Challenger mine

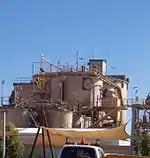
The plant at the minesite

The Challenger mine is a gold mine in the Far North of South Australia, 165 km west of the Stuart Highway and 740 km north-west of Adelaide. It was operated by Dominion, Kingsgate and then WPG Resources. The mine is now in care and maintenance. The deposit was named by David Edgecombe, the geologist who discovered it, after his dog.